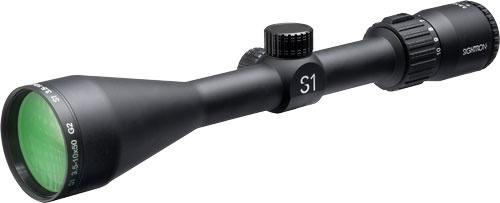
Sightron Scope Si 3.5-10x50 - G2 Duplex Matte
Sightron scope si 3.5-10x50 g2 duplex matte
Brand: Sightron
Category: Cameras & Optics > Optics > Scopes > Weapon Scopes & Sights